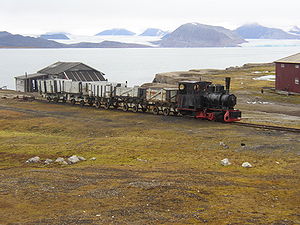
Svalbard / Historie / Efter 1945
Kings Bay-anlægget i Ny-Ålesund havde verdens nordligste jernbane
Svalbard er en norsk øgruppe i Nordishavet og omfatter alle øer, holme og skær mellem 74 og 81 grader nordlig bredde og mellem 10 og 35 grader østlig længde. Det samlede areal er på ca. 62.050 km², og de største øer er Spitsbergen, Nordøstlandet, Edgeøen og længst mod syd Bjørneøen. På Kræmerpynten på Kvitøya nordøst for Nordøstlandet, ligger det østligste punkt i Kongeriget Norge.